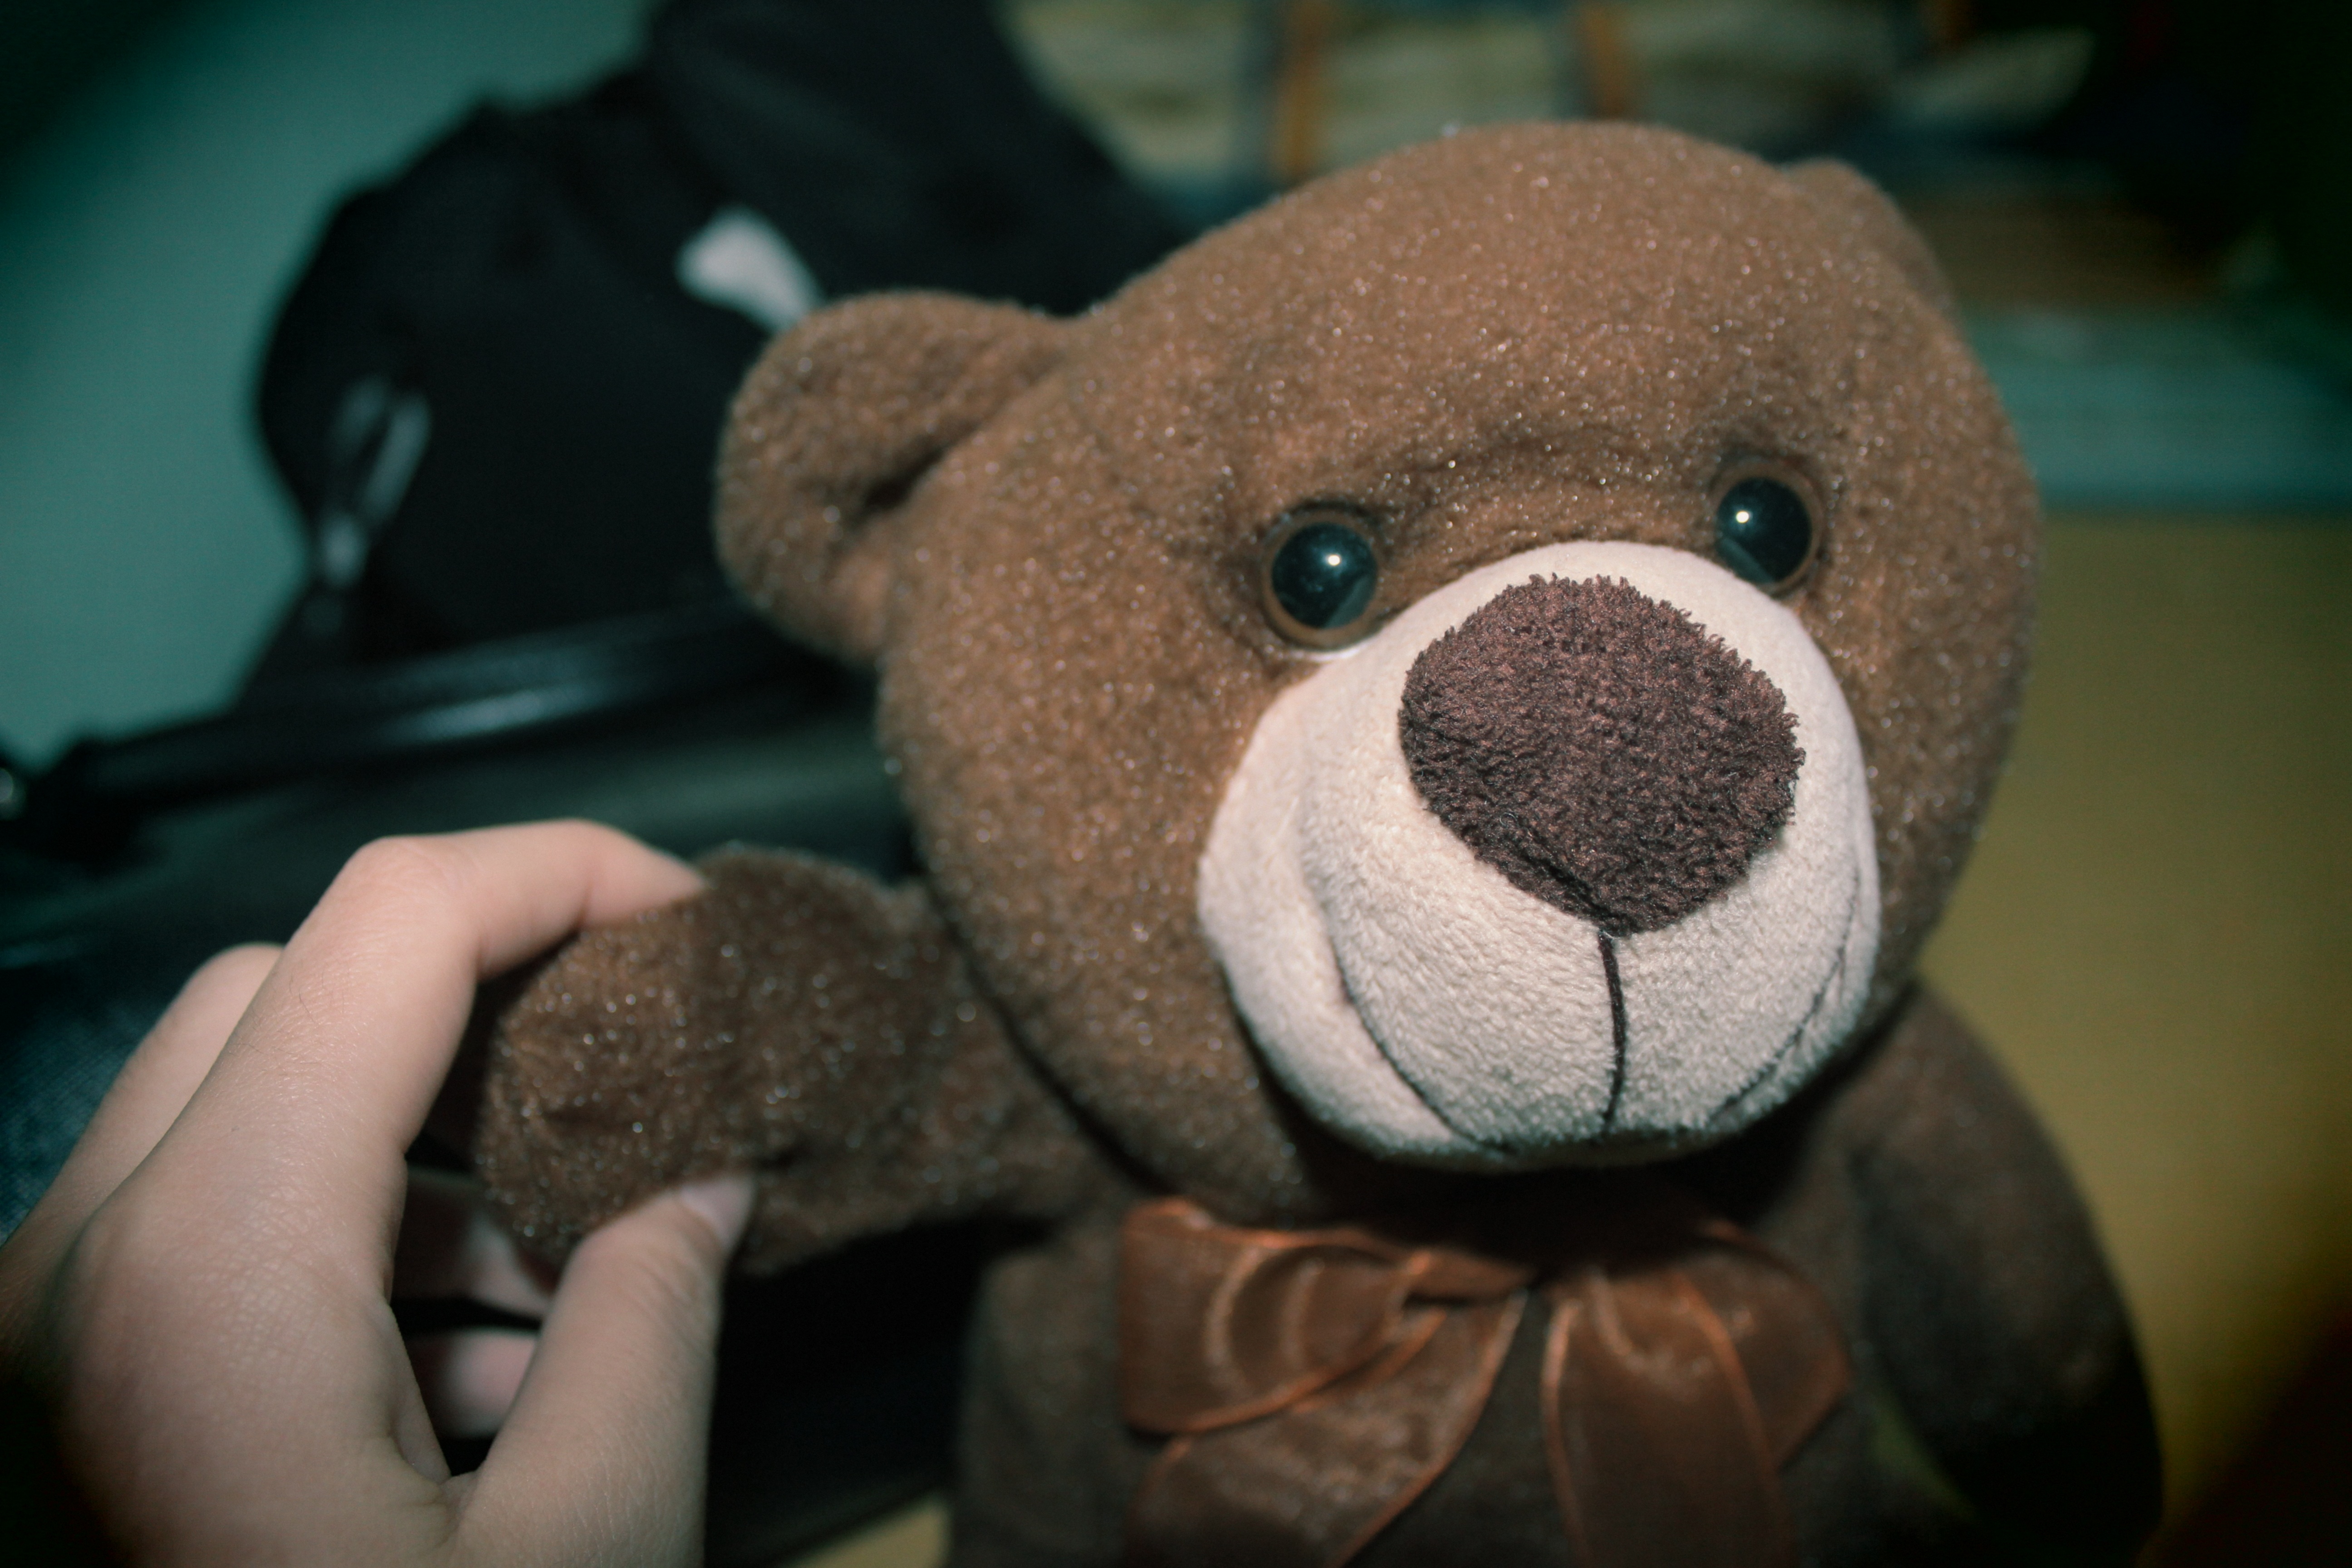
trail, bear, memory, toy, teddy bear, close up, textile, doll, plush, tabitha, stuffed toy, yearning